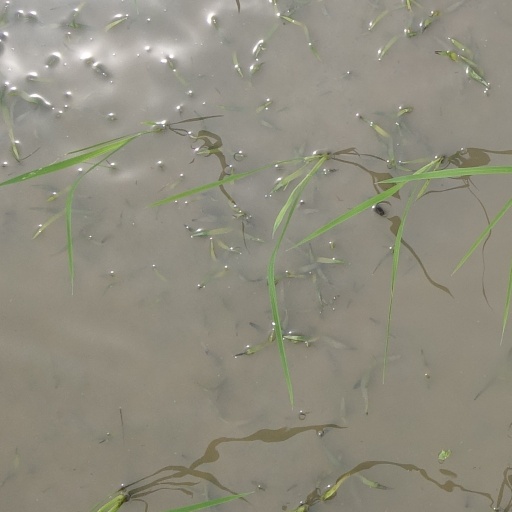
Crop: rice